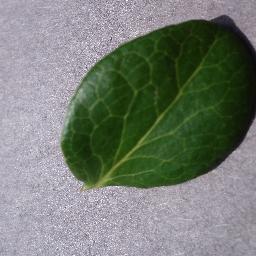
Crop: blueberry
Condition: healthy